Basarab railway station

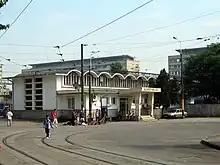
Basarab railway station

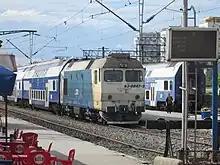
Train at the station

Basarab railway station in Bucharest is situated near the city's main station, Gara de Nord. Built in 1959 to handle a share of the main station's traffic and mainly used by short-distance commuter trains run by Căile Ferate Române, it is often considered to be an annex of Gara de Nord, to which it was linked by a footbridge, demolished in 2009 to make way for the Basarab Overpass.